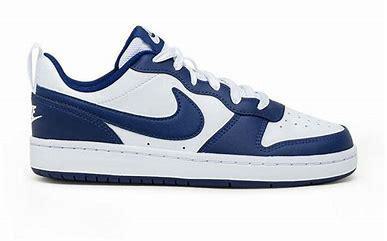
Brand: Nike
Model: Court Borough 2